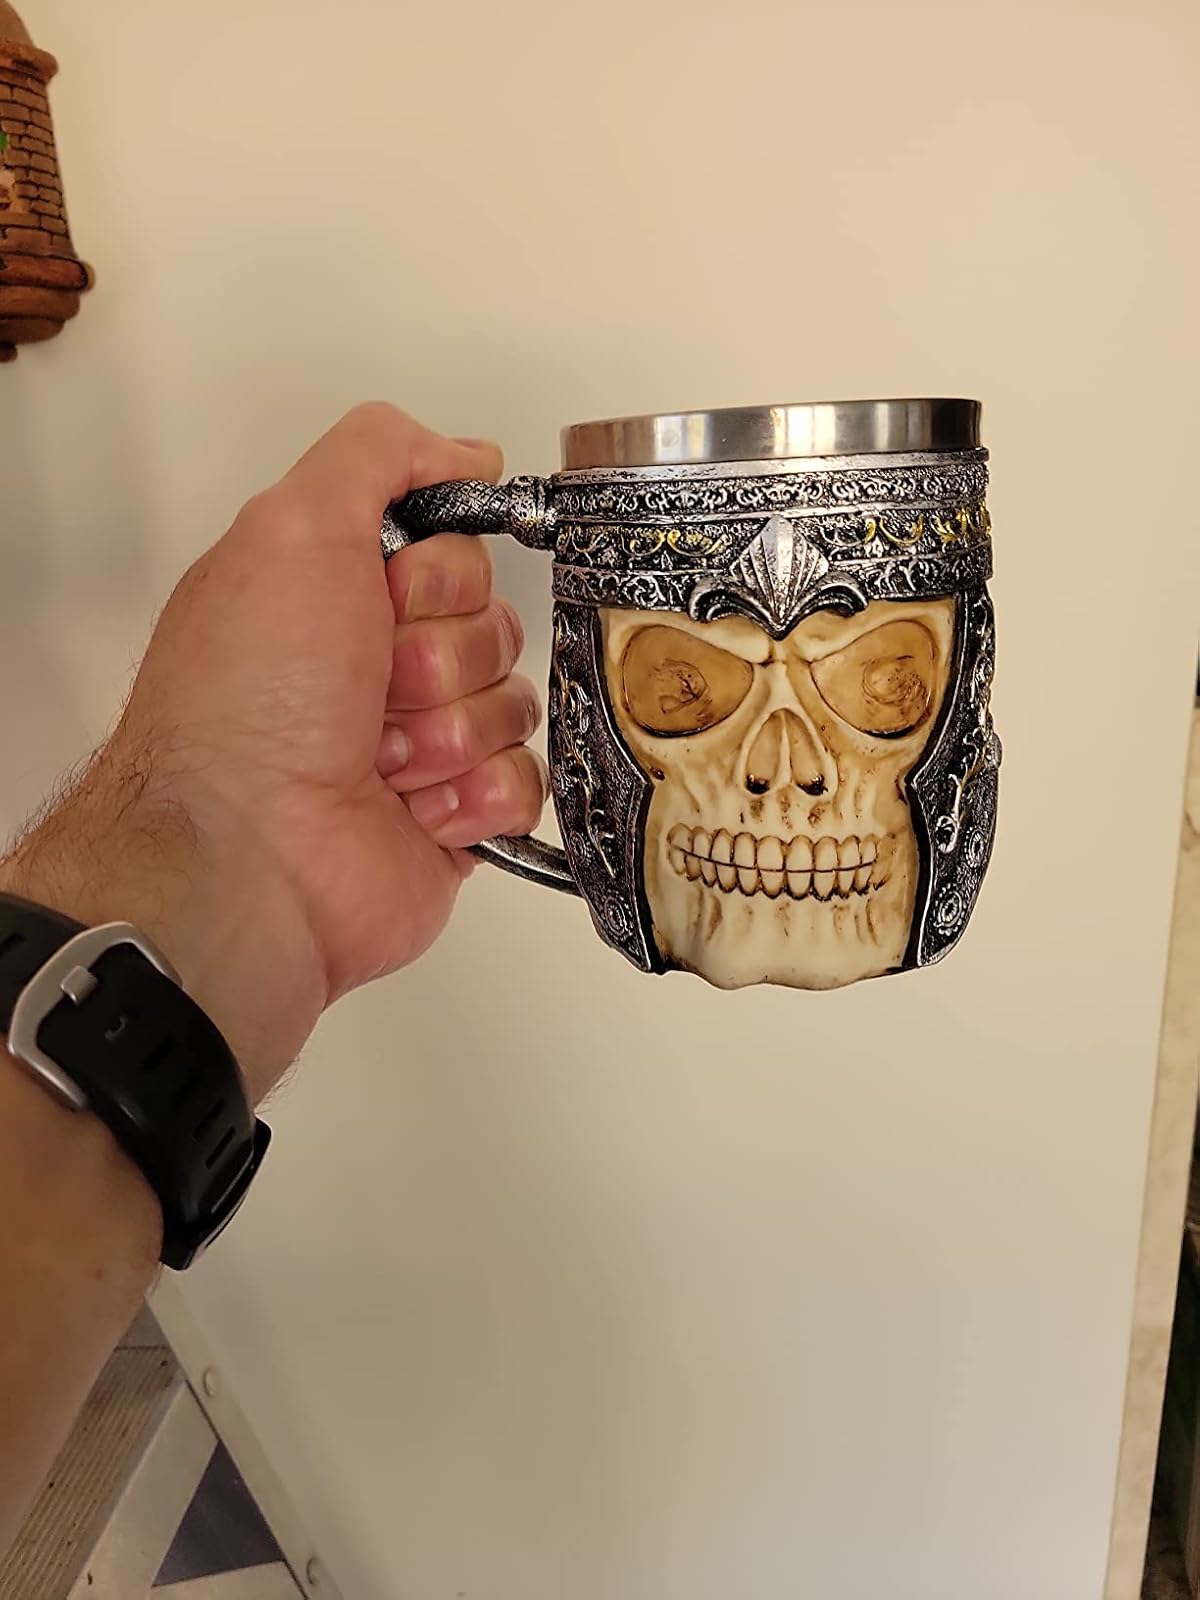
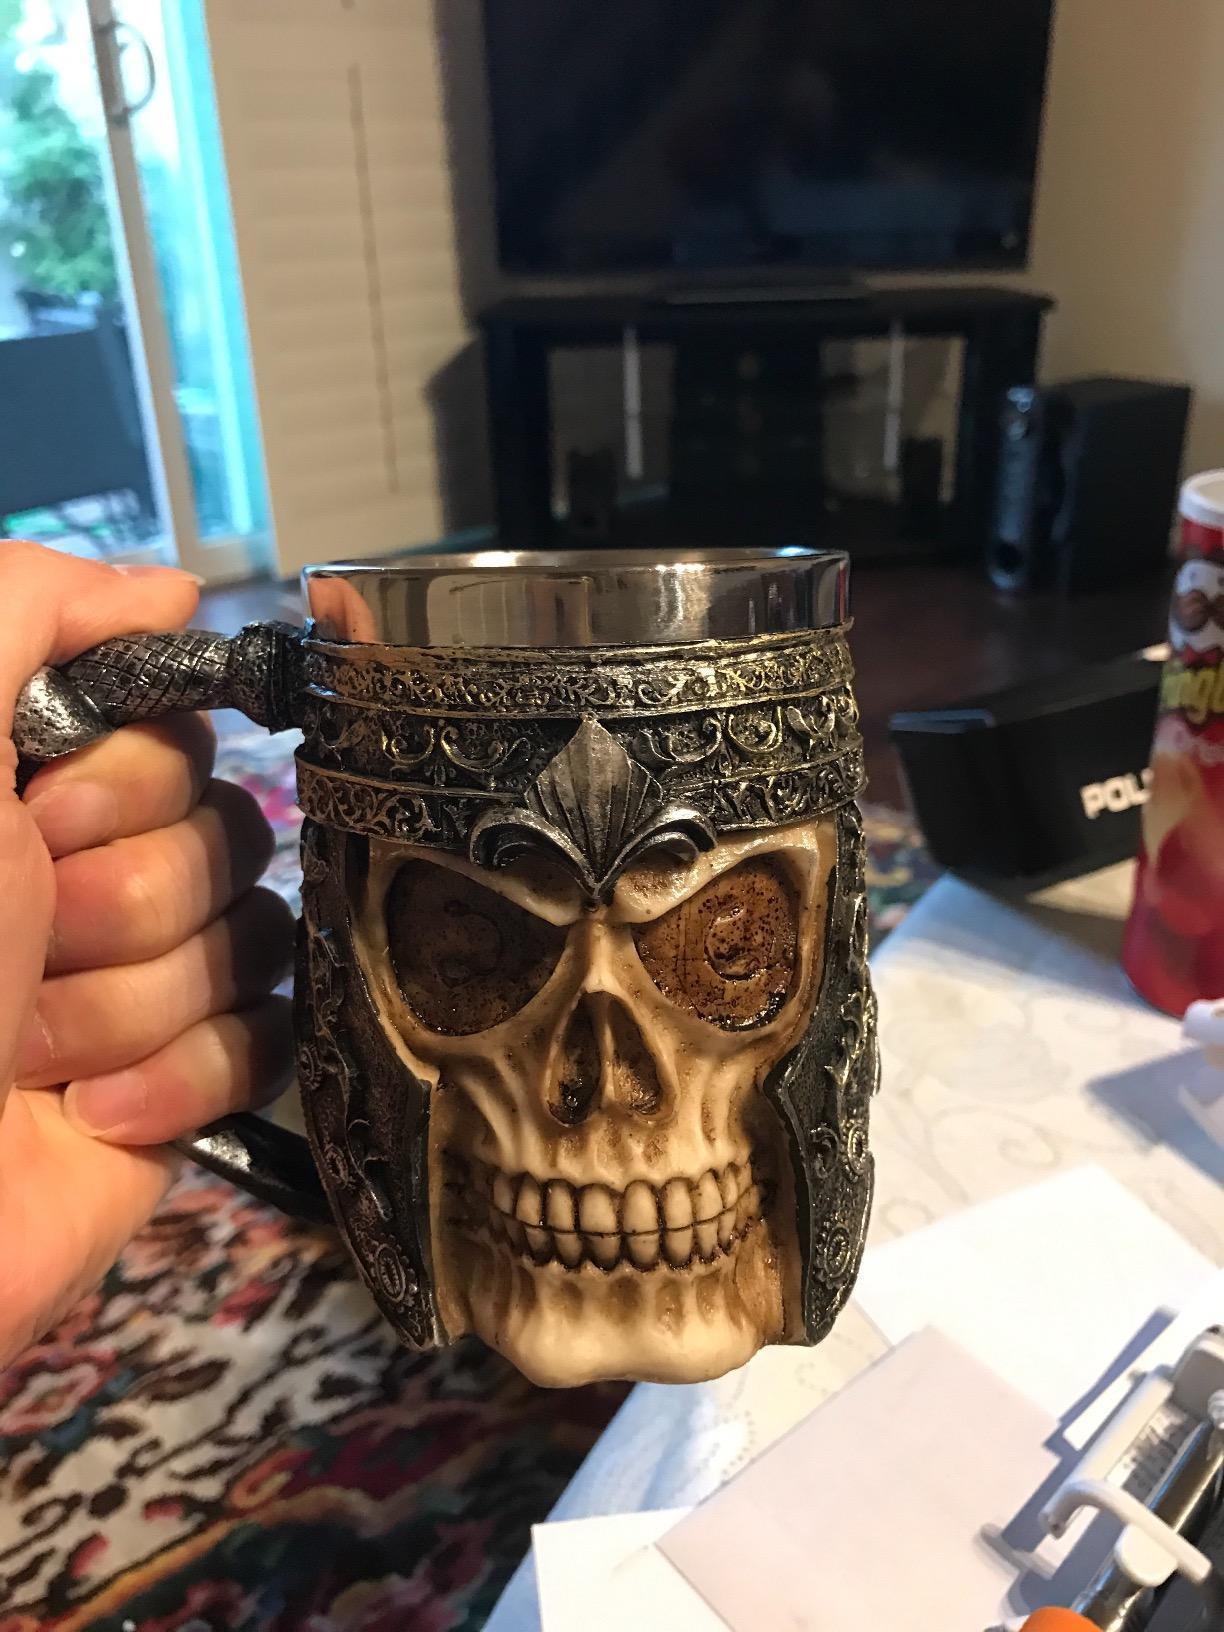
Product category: items_mug
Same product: yes